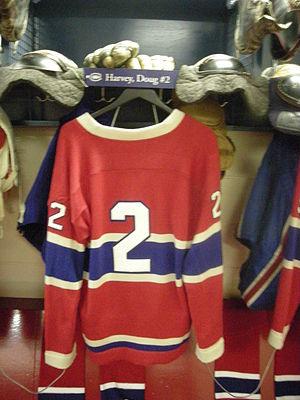
Douglas Norman Harvey est un joueur professionnel canadien de hockey sur glace.